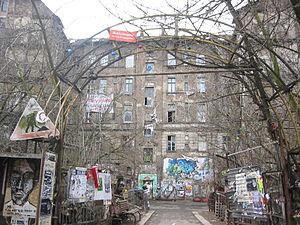
Le Köpi ou Køpi est une communauté autonome et autogérée implantée dans la Köpenicker Straße 137 à Berlin-Mitte depuis 1990.